Consolidated PBY Catalina

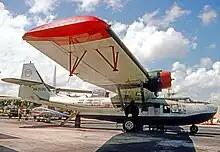
OA-10A converted by Steward-Davis Inc to their "Super Cat" standard. It is additionally fitted out for survey work for Geoterrex Inc

Steward-Davis converted several Catalinas to their Super Catalina standard (later known as Super Cat), which replaced the usual Pratt & Whitney R-1830 Twin Wasp engines with Wright R-2600 Cyclone 14 engines of . A larger, squared-off rudder was installed to compensate for the increased yaw which the more powerful engines could generate. The Super Catalina also had extra cabin windows and other alterations.